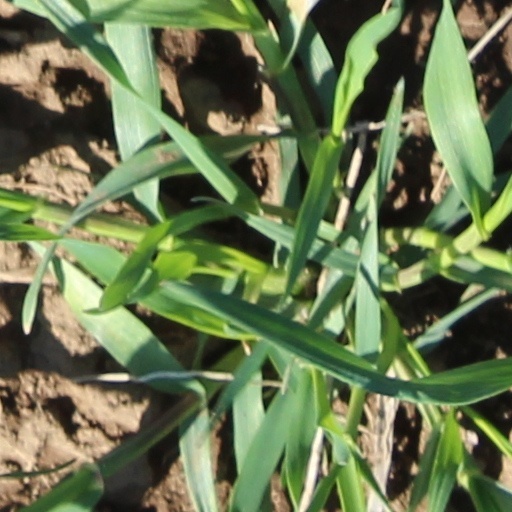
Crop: wheat